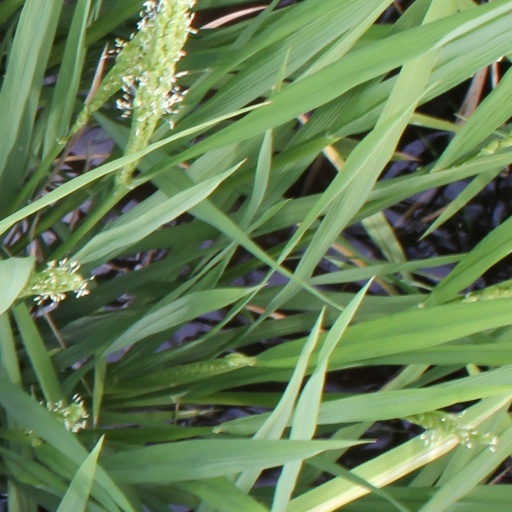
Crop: rice